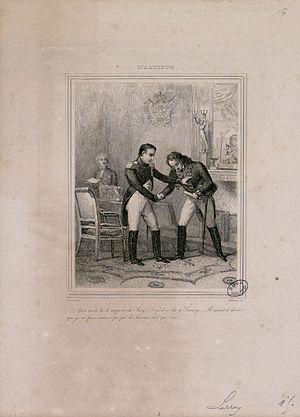
Légende de la gravure